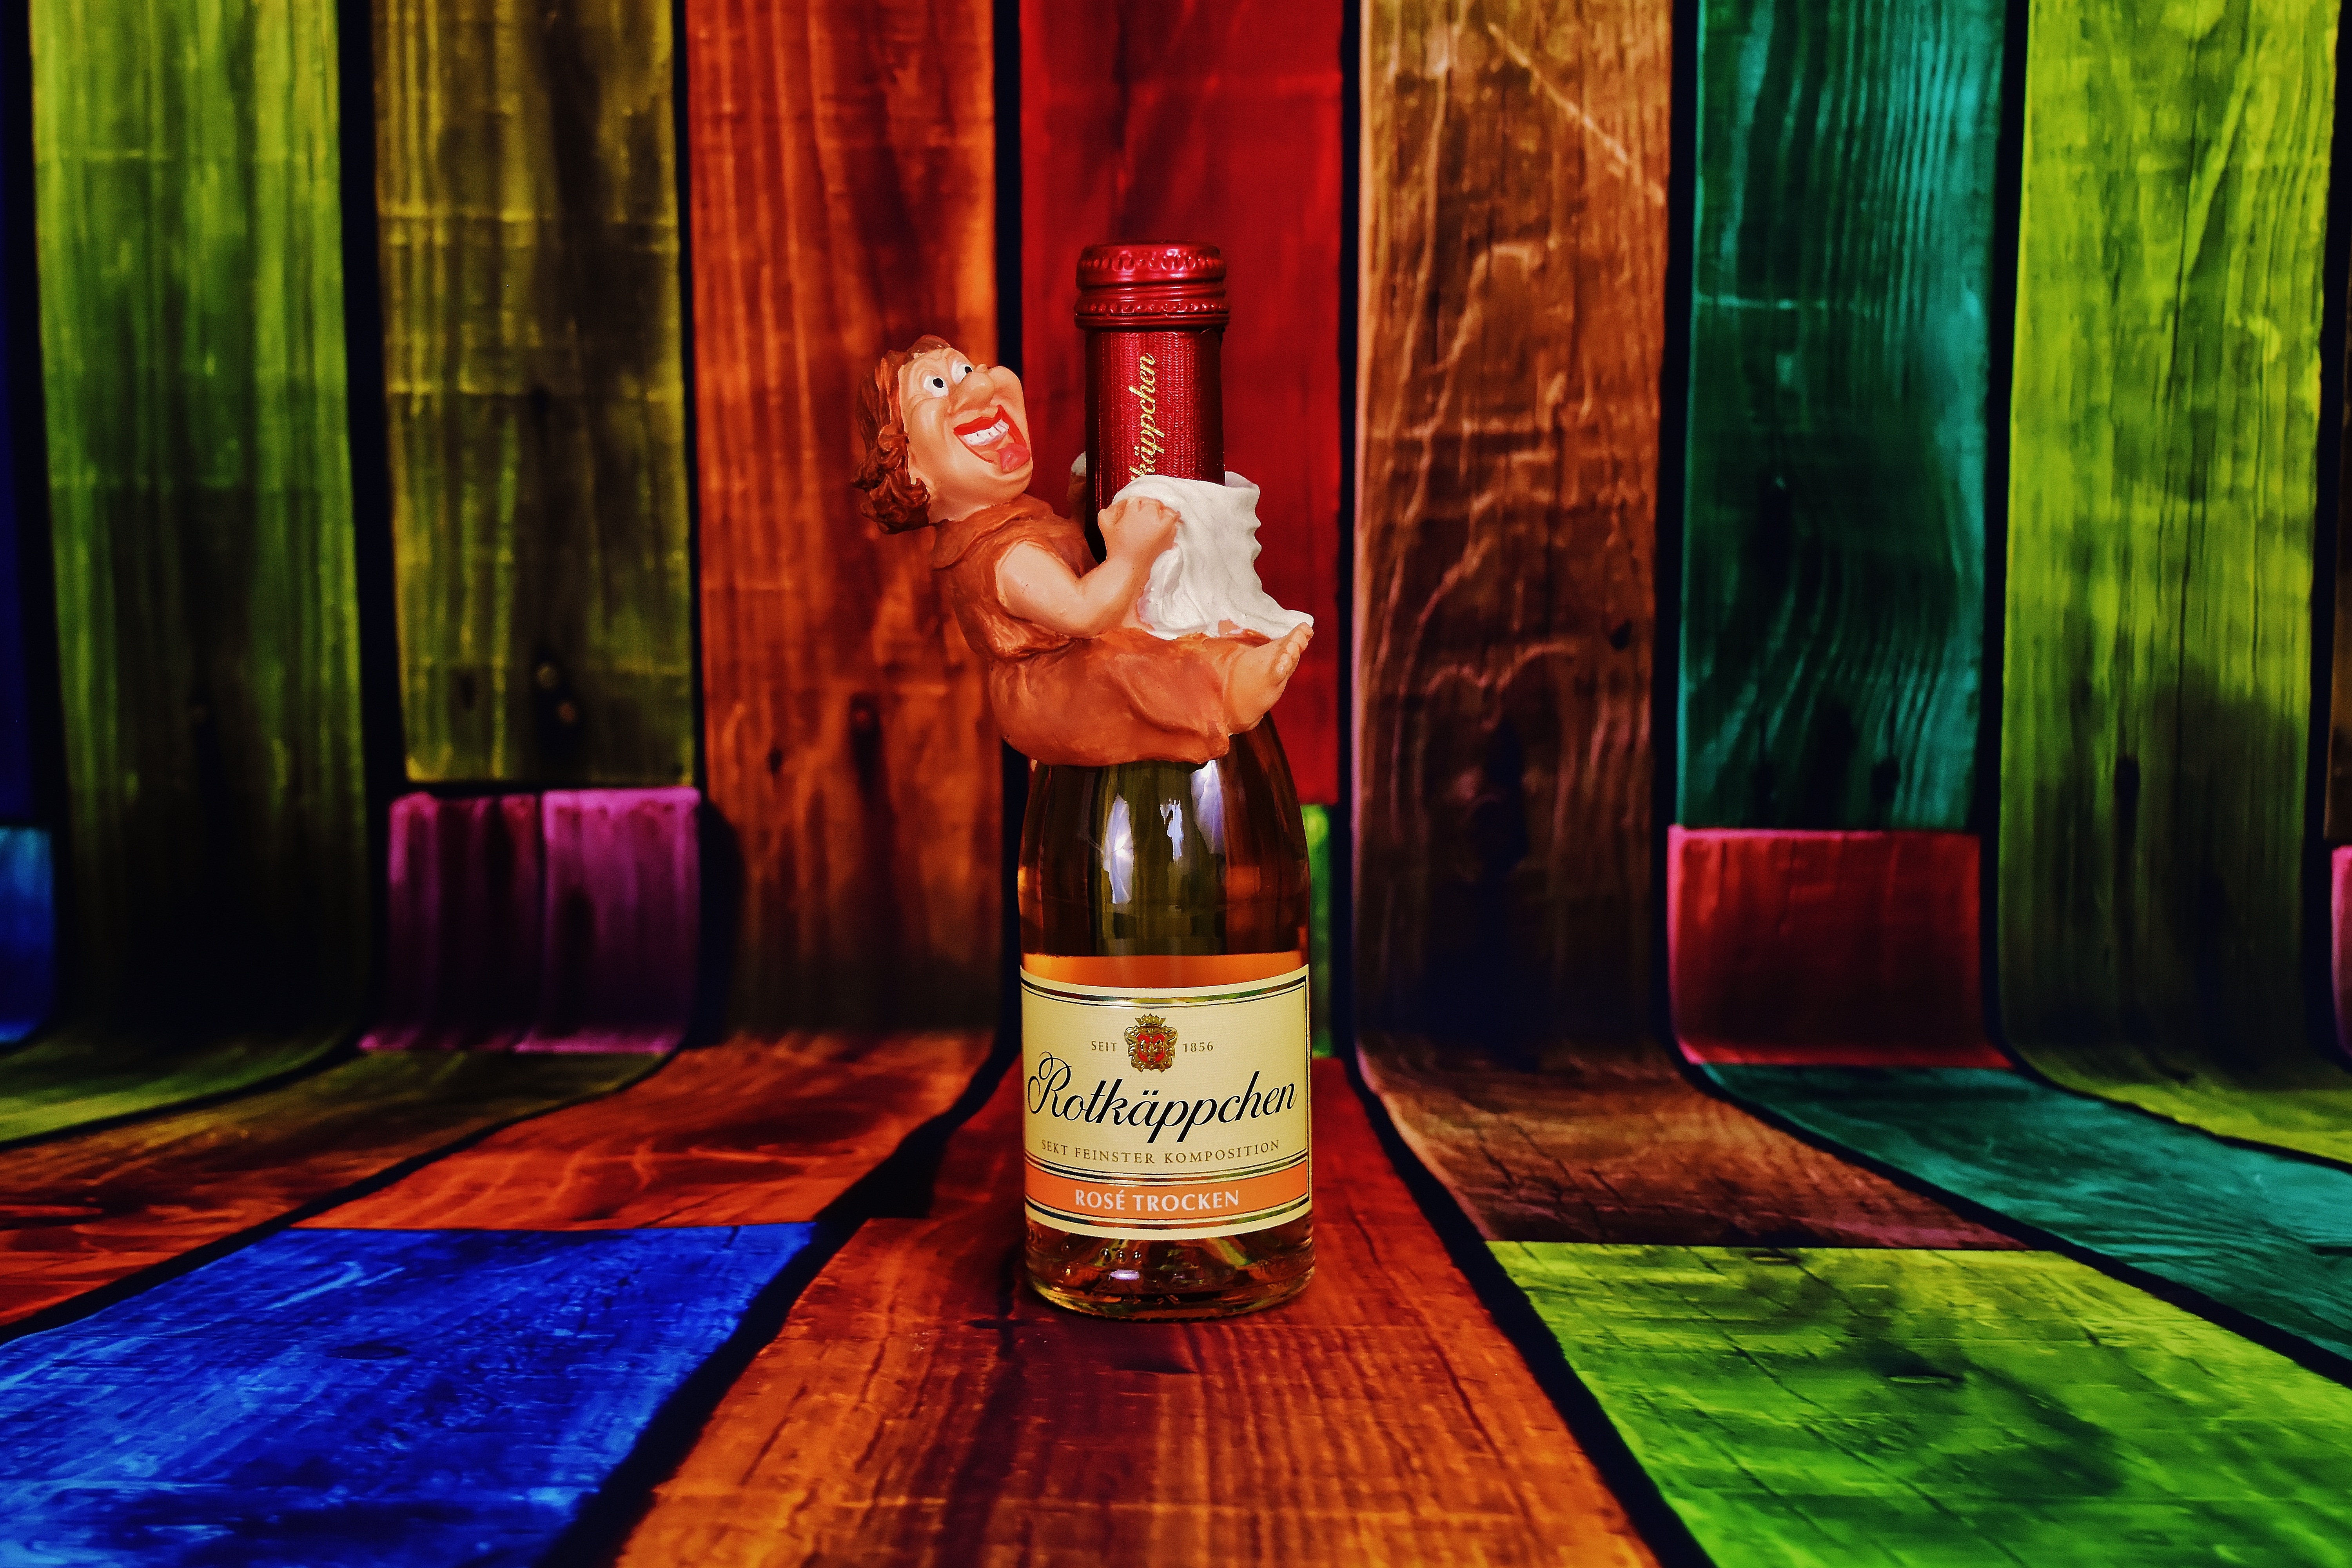
woman, color, bottle, painting, fun, figure, funny, man made object, my bottle